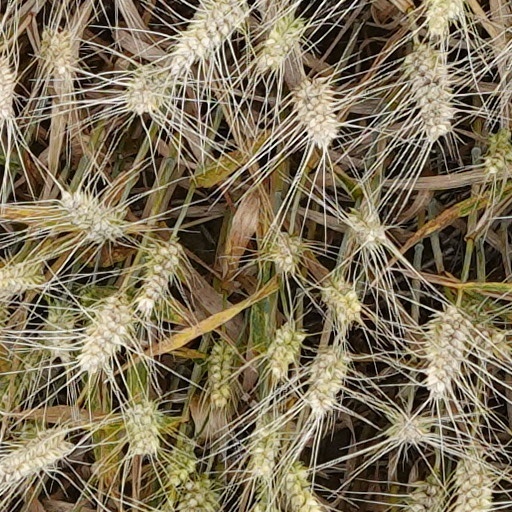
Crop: wheat